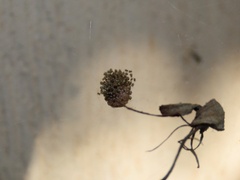
Species: Parasteatoda_tepidariorum